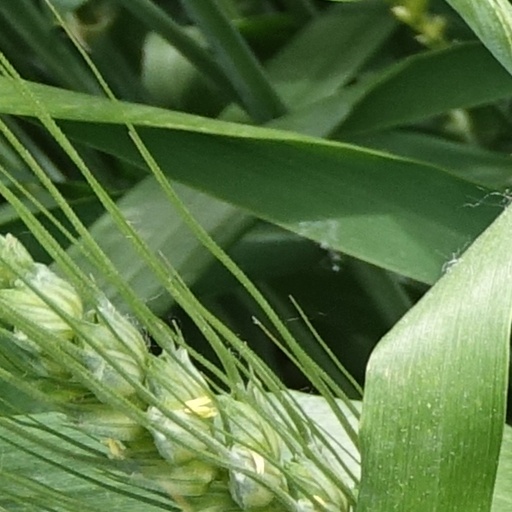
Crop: wheat